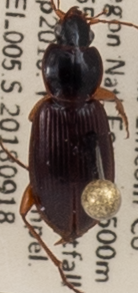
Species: Synuchus impunctatus
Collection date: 2018-09-18
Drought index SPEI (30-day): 0.574
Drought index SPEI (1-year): -0.06
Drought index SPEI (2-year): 1.416